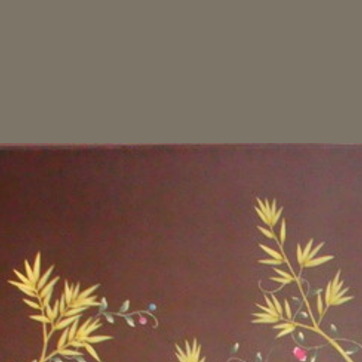
Material: wallpaper